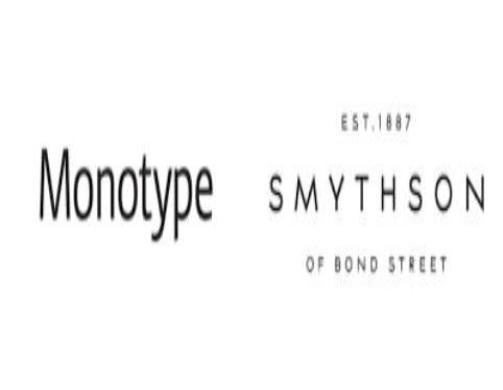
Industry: Clothes